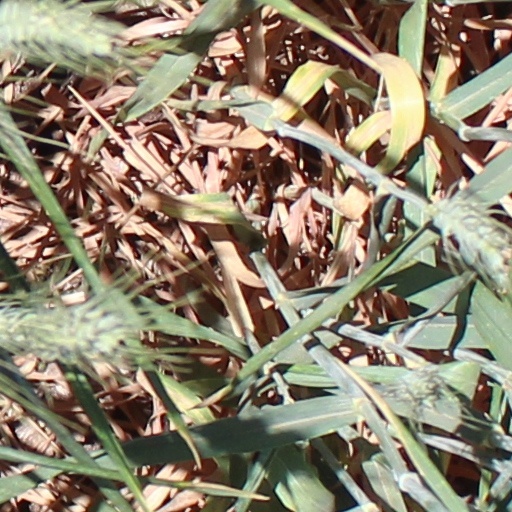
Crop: wheat